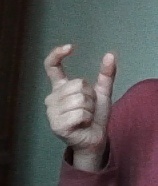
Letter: nun